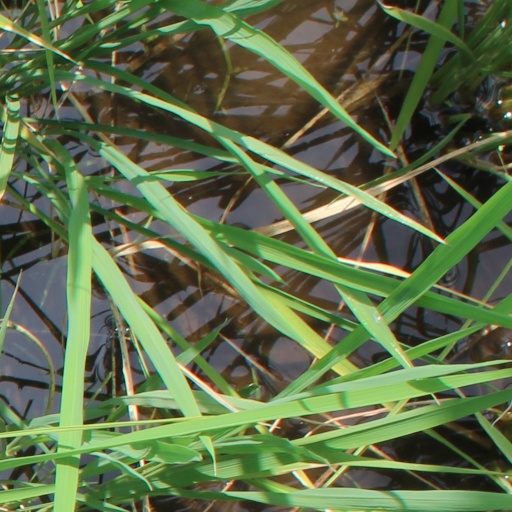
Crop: rice